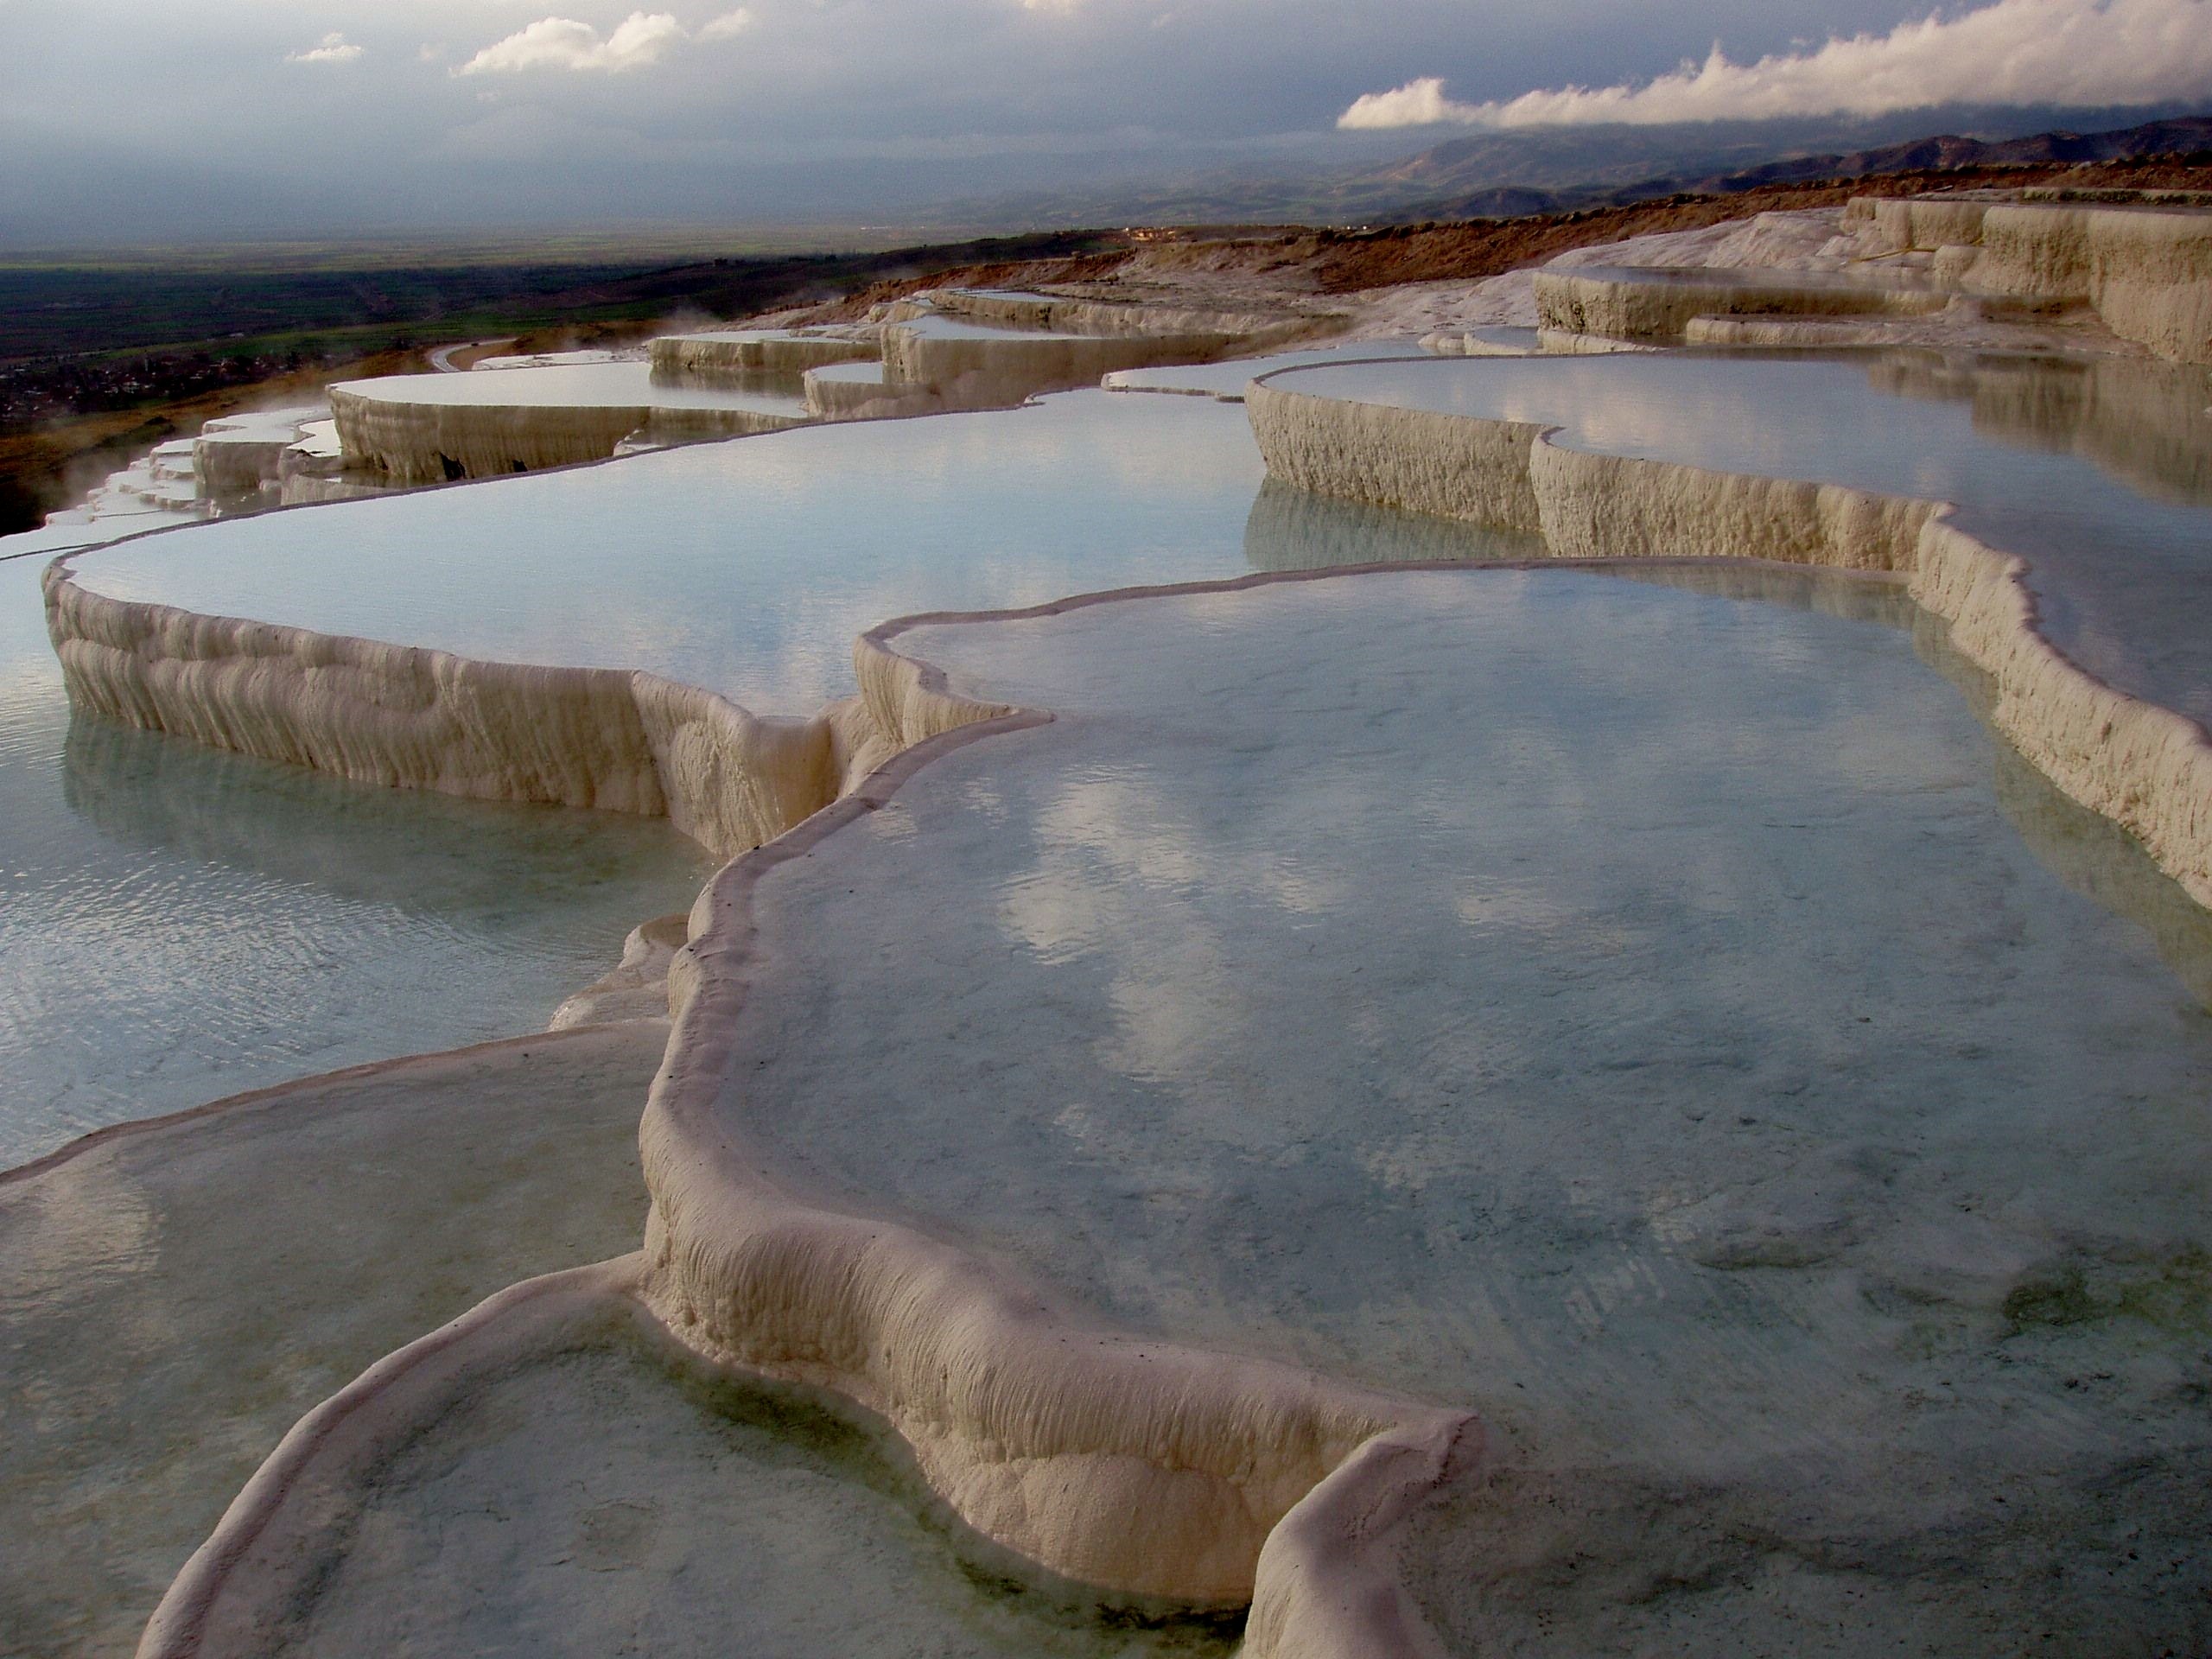
landscape, sea, coast, water, marsh, shore, lake, river, pond, swim, reflection, reservoir, body of water, turkey, calcium, wetland, limestone, unesco, loch, mineral, pamukkale, thermal springs, lime sinter terrace